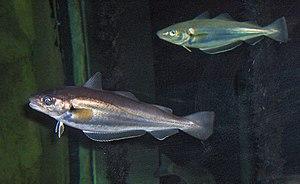
Les Gadidés sont une famille de poissons marins appartenant à l'ordre des Gadiformes. Cette famille inclut essentiellement des poissons de mer, comme les morues, aiglefins, merlans et lieus, mais aussi, selon certaines classifications, une espèce d'eau douce, la lotte.
Voici une liste des poissons marins présents dans l'océan Atlantique.